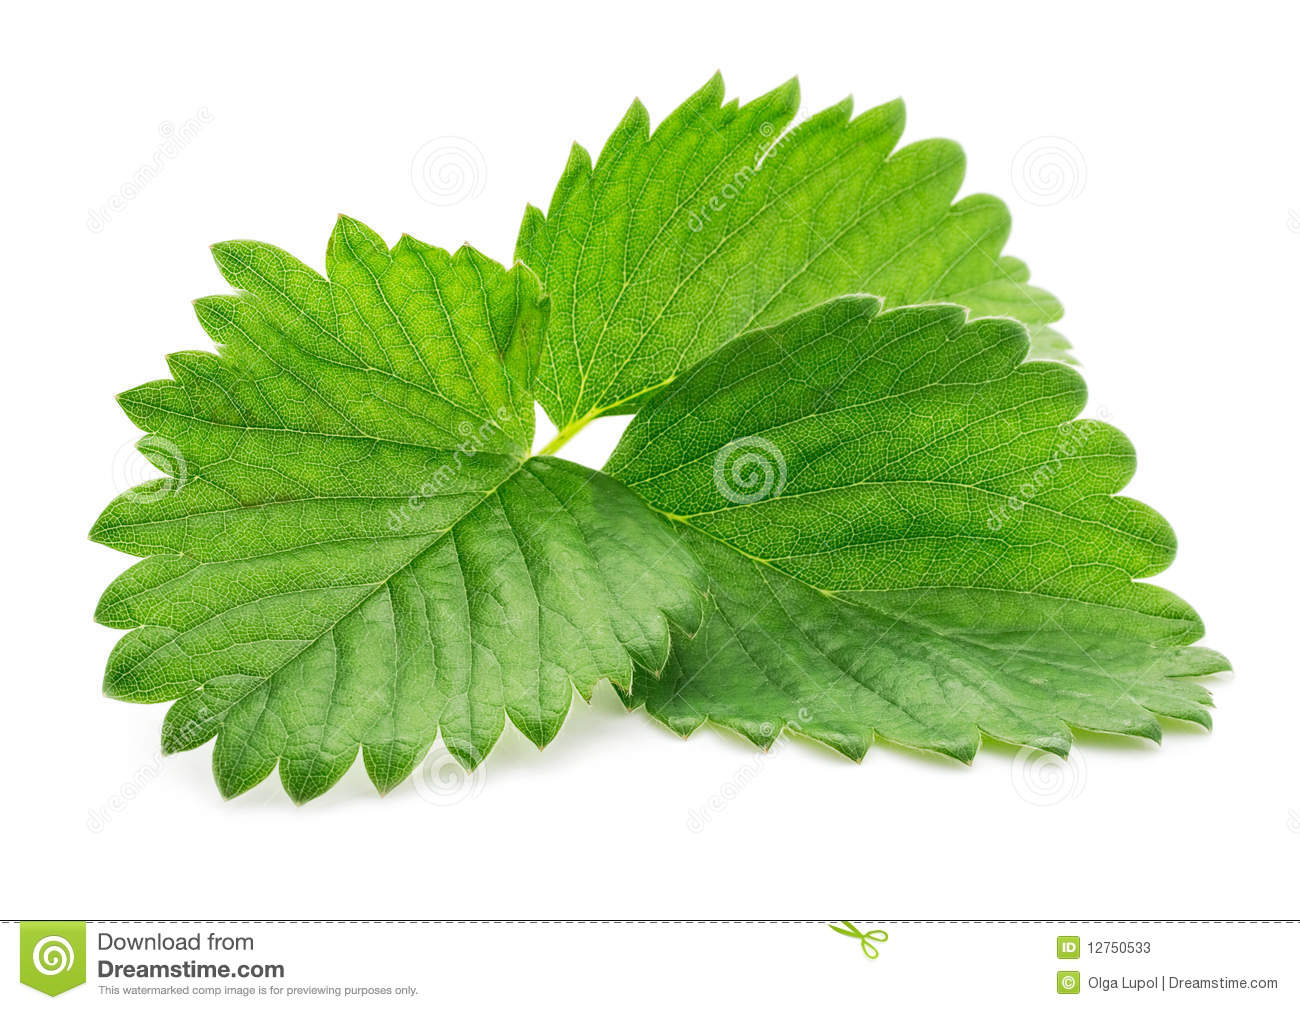
Labels: Strawberry leaf, Strawberry leaf, Strawberry leaf